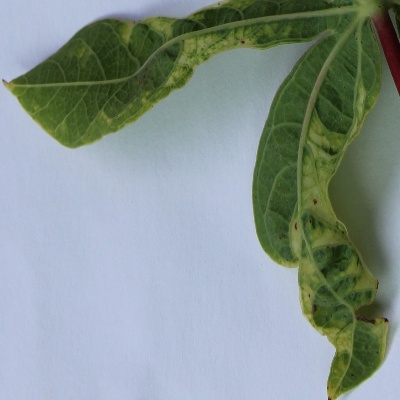
Crop: Cassava
Condition: mosaic